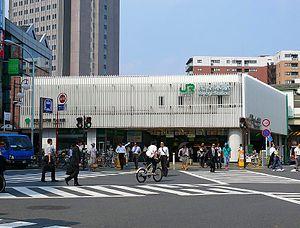
La gare de Yoyogi est une gare ferroviaire de la ville de Tokyo au Japon. Elle est située dans le quartier de Yoyogi dans l'arrondissement de Shibuya. La gare est desservie par les lignes de la East Japan Railway Company et du Bureau des Transports de la Métropole de Tokyo.